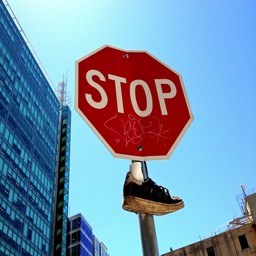
Someone's shoe stuck to a stop sign in the city.
A stop sign has a black shoe hanging on it near tall buildings.
There is a red stop sign with a shoe under it
A dirty shoes hung up on to a Stop sign
There is a shoe underneath the stop sign.